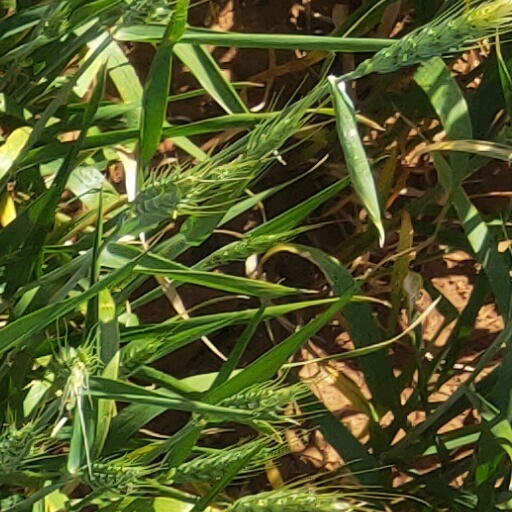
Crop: wheat